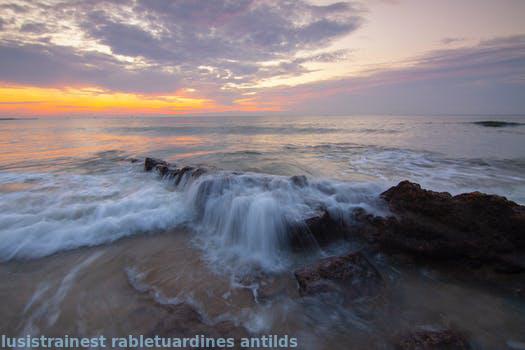
Label: Watermark